Describe the emotion expressed in this image:  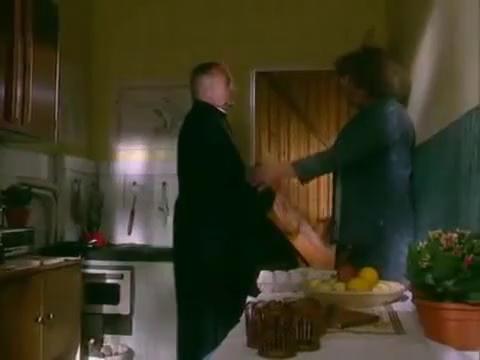
This person displays Suffering, valence and arousal with low intensity.